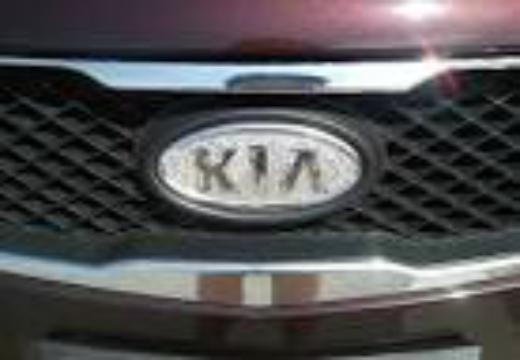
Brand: kia da
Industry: Transportation